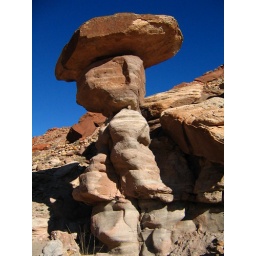
This is a cool rock tower near some of the petroglyphs that you can find in Paria Canyon.